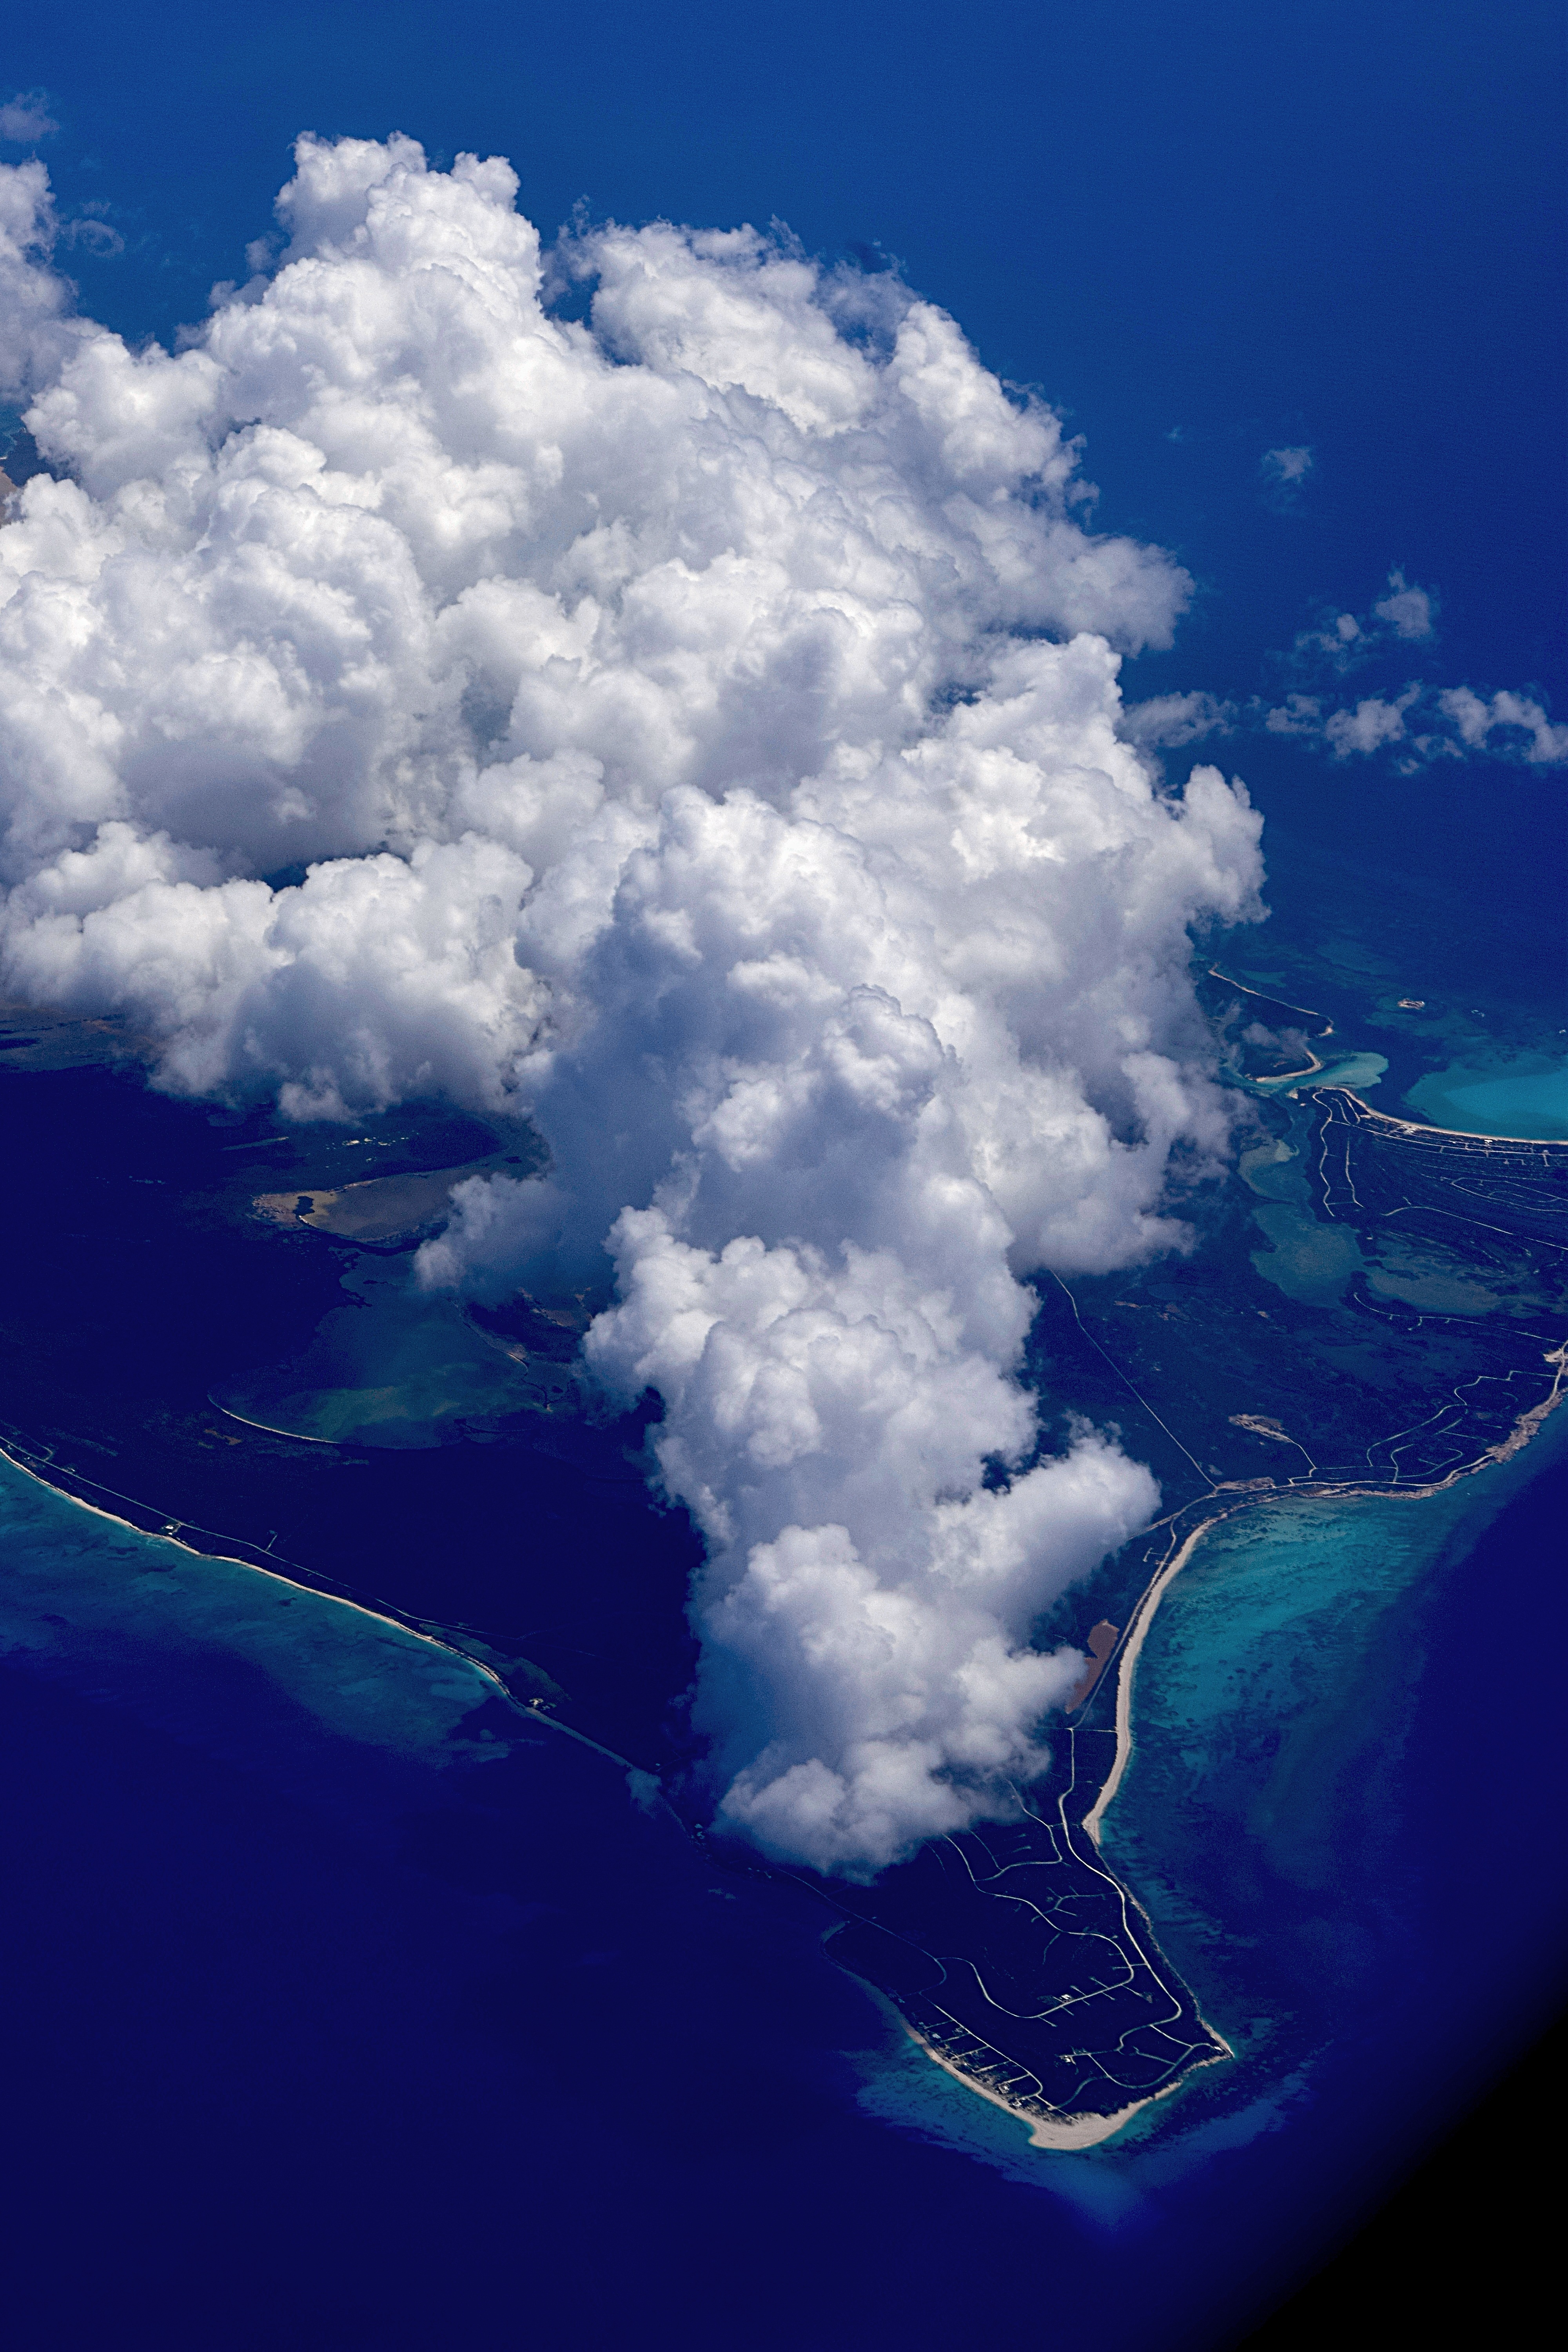
sea, horizon, cloud, sky, wave, atmosphere, travel, cumulus, island, clouds, earth, in the sky, in the clouds, airplane view, atmosphere of earth, geological phenomenon, above island